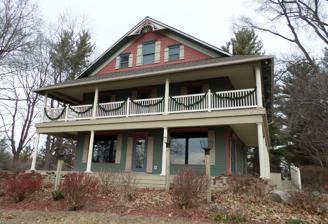
Building: Clark Lake Community Center
Country: United States of America
Year built: 1899
United States historic place Kentucky Homestead U.S. National Register of Historic Places Location 3740 Ocean Beach Rd., Clark Lake, Michigan Coordinates 42°07′25″N 84°18′13″W / 42.12361°N 84.30361°W / 42.12361; -84.30361 ( Clark Lake Community Center ) Area less than one acre Built 1899 ( 1899 ) Architectural style Colonial Revival NRHP reference No. 94000663 Added to NRHP July 1, 1994 The Clark Lake Community Center (formerly known as the Kentucky Homestead or the Graziani House ) is a public community center located at 3740 Ocean Beach Road in Clark Lake, Michigan . It was originally built as a private house at a different location, and was moved to the present location in 1998. It was listed on the National Register of Historic Places in 1994. History In the 1880s, interest in recreational activities was on the rise nationally, and Clark Lake began to be a destination for families from Kentucky , Ohio , and Indiana . This tourist base increased in 1896, when a railroad line was laid through the area, connecting Clark Lake to Jackson and to the rest of the nation. The visitors camped on the shores of the lake, stayed on one of the hotels that had been built in the area, of constricted their own cottages. One of the families which began visiting the area was that of Benjamin Graziani, a well-known lawyer and Kentucky State Senator. The Graziani family first came to Clark Lake in 1896, staying at a small hotel. Graziani decided to build his own cottage, and in 1897 purchased some property on the north side of the lake, at what is now 6740 Kentucky Avenue. The property already had three small cottages on it, and Graziani constructed an additional large, two-story, frame cottage, which was completed in 1899. He referred to the cottage as the "Kentucky Homestead." The cottage was positioned in such a way as to be prominently visible from different parts of the lake, and became a local landmark. The Grazianis added five more small cottages and began renting them out, helping to develop the area as a vacation spot. Benjamin Graziani continued to use the cottage until his death in 1923, and his widow, Eliza, summered there until her death in 1933. In 1937, the family rented the cottage to the Clark Lake Yacht Club. After World War II , Laura Graziani Solar, one of Benjamin Graziani's daughters, purchased the cottage. Laura removed the porches that had originally encircled the house. The house remained in the Graziani family until 1986. In 1997, the owners offered the house to the Clark Lake community. It was moved by barge across the lake to the Clark Lake County Park. The house was restored, including the reconstruction of the two-story porches originally included on the house. It opened in 1998 as a community center. The facility is open to the public, and available for rent. Description The Clark Lake Community Center is a 2-story, rectangular-shaped cottage with a gable roof. It is three bays wide, and covered with clapboard siding. The roof has asphalt shingles. Corner posts run down the corners of the house, and a frieze board with crown molding runs along the eaves. A two-story, wraparound porch encircles the building. There are four entrances to the cottage: a main central entrance, and three pairs of 15-light French doors: one on one side and two on the opposite. The windows are primarily 1/1 double-hung or single-sash units, with two or three such windows on each floor of all sides of the house. References